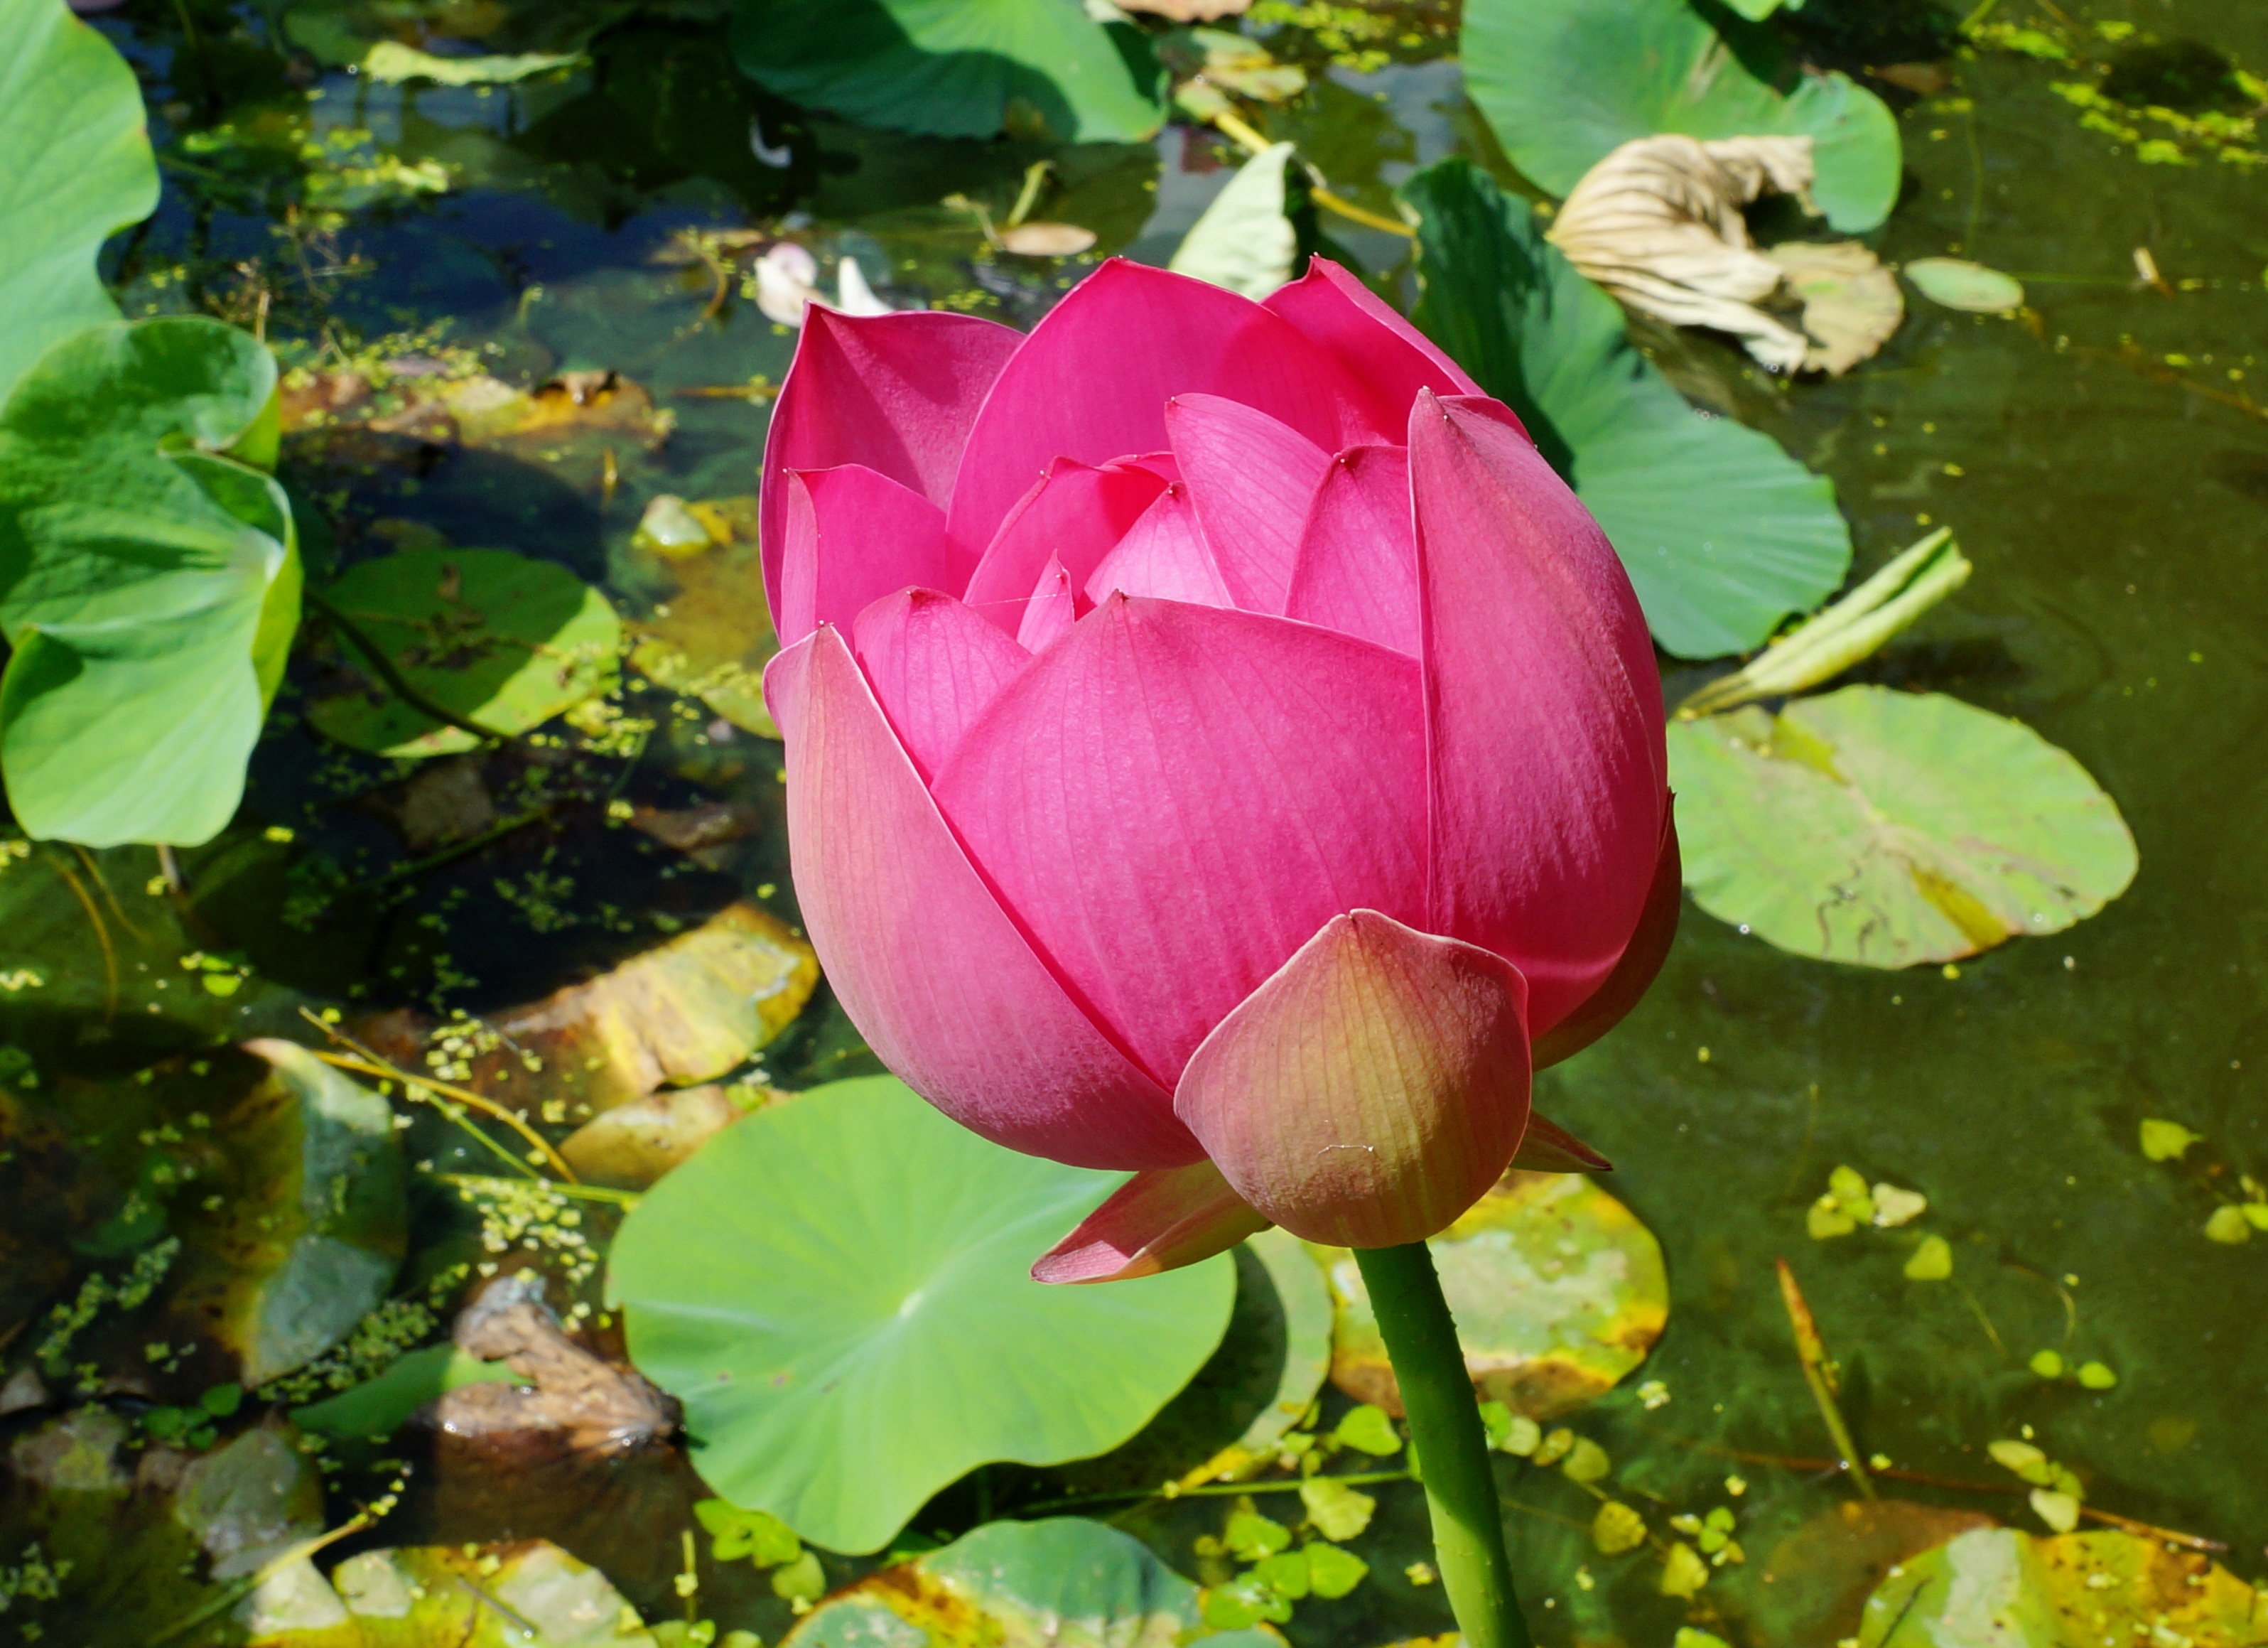
plant, flower, petal, pond, botany, sacred lotus, aquatic plant, flora, flowers, lotus, flowering plant, land plant, lotus family, proteales